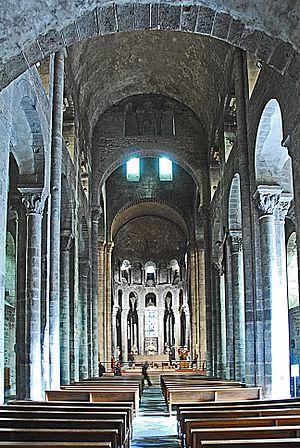
Notre Dame d'Orcival, vue de la nef vers la croisée du transept puis le choeur. La croisée du transept est délimitée par 4 arcs diaphragmes